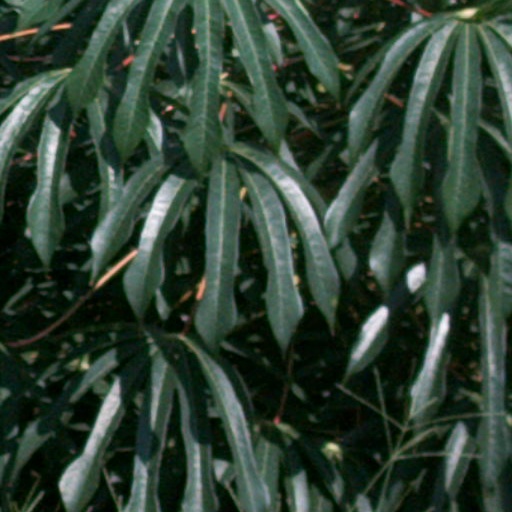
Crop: cassava